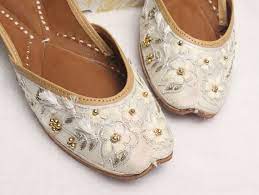
Label: Ballet Flat